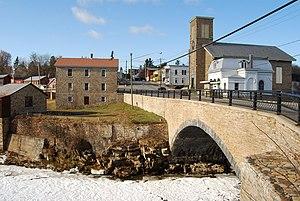
Ce qui suit est la liste des Historic Civil Engineering Landmarks, c'est-à-dire la liste des monuments historiques de génie civil, établie aux États-Unis par l' American Society of Civil Engineers depuis qu'elle a commencé le programme en 1964. Cette désignation est accordée à des projets, des structures et des sites situés aux États-Unis et dans le reste du monde. À compter de 2013, il y a plus de 260 éléments dans cette liste.